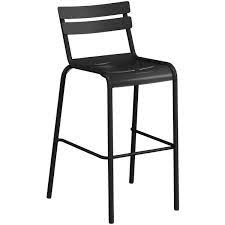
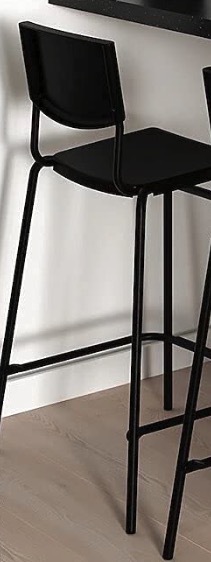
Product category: stool
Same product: no